Ted Sieger's Molly Monster

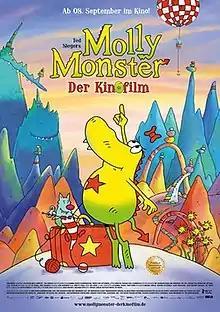
Poster

Ted Sieger's Molly Monster (also known as Molly Monster: The Movie or simply Molly Monster) is a 2016 animated adventure fantasy film directed by Ted Sieger, Matthias Bruhn and Michael Ekbladh from a story by Sieger and screenplay by John Chambers, based on the titular children's TV series.